Mexican art

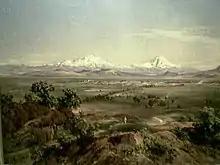
José María Velasco, El Valle de México.

Despite Neoclassicism's association with European domination, it remained favored by the Mexican government after Independence and was used in major government commissions at the end of the century. However, indigenous themes appeared in paintings and sculptures. One indigenous figure depicted in Neoclassical style is Tlahuicole, done by Catalan artist Manuel Vilar in 1851.